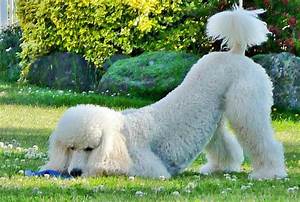
Label: dog